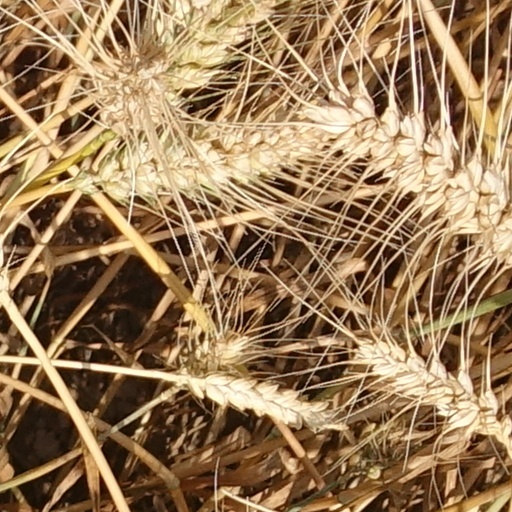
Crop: wheat